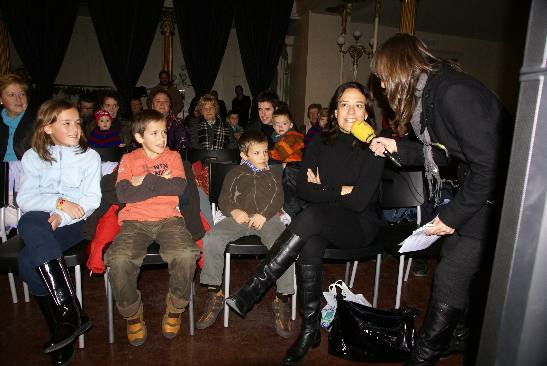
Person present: Yes